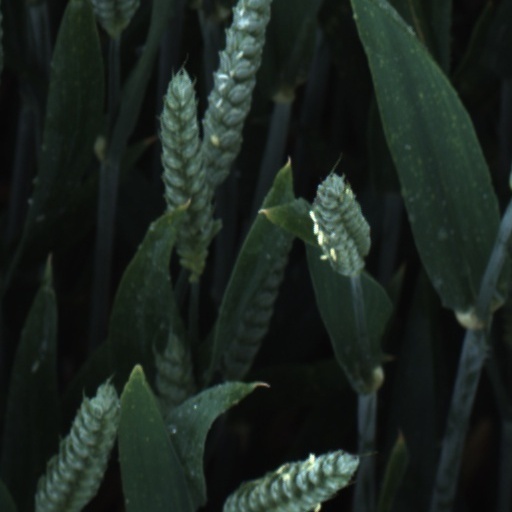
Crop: wheat